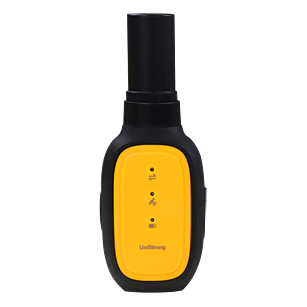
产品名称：厘米级北斗高精度数据采集器-MG30
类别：北斗手持高精度
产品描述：该产品可应用于定位、数据采集等领域。具备支持GNSS卫星信号接收等主要功能。具有高精度、低功耗、双频点等产品特点。